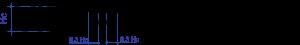
La composition d'une mention de signalisation de direction en France dépend d’un seul indicateur : la hauteur de composition dépendant elle-même de la hauteur de base, définie en fonction de la vitesse d’approche des véhicules et des conditions d’implantation.